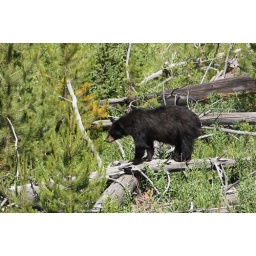
A black bear in Yellowstone National Park. Walking on the deadfall makes travel faster thru the thickets.